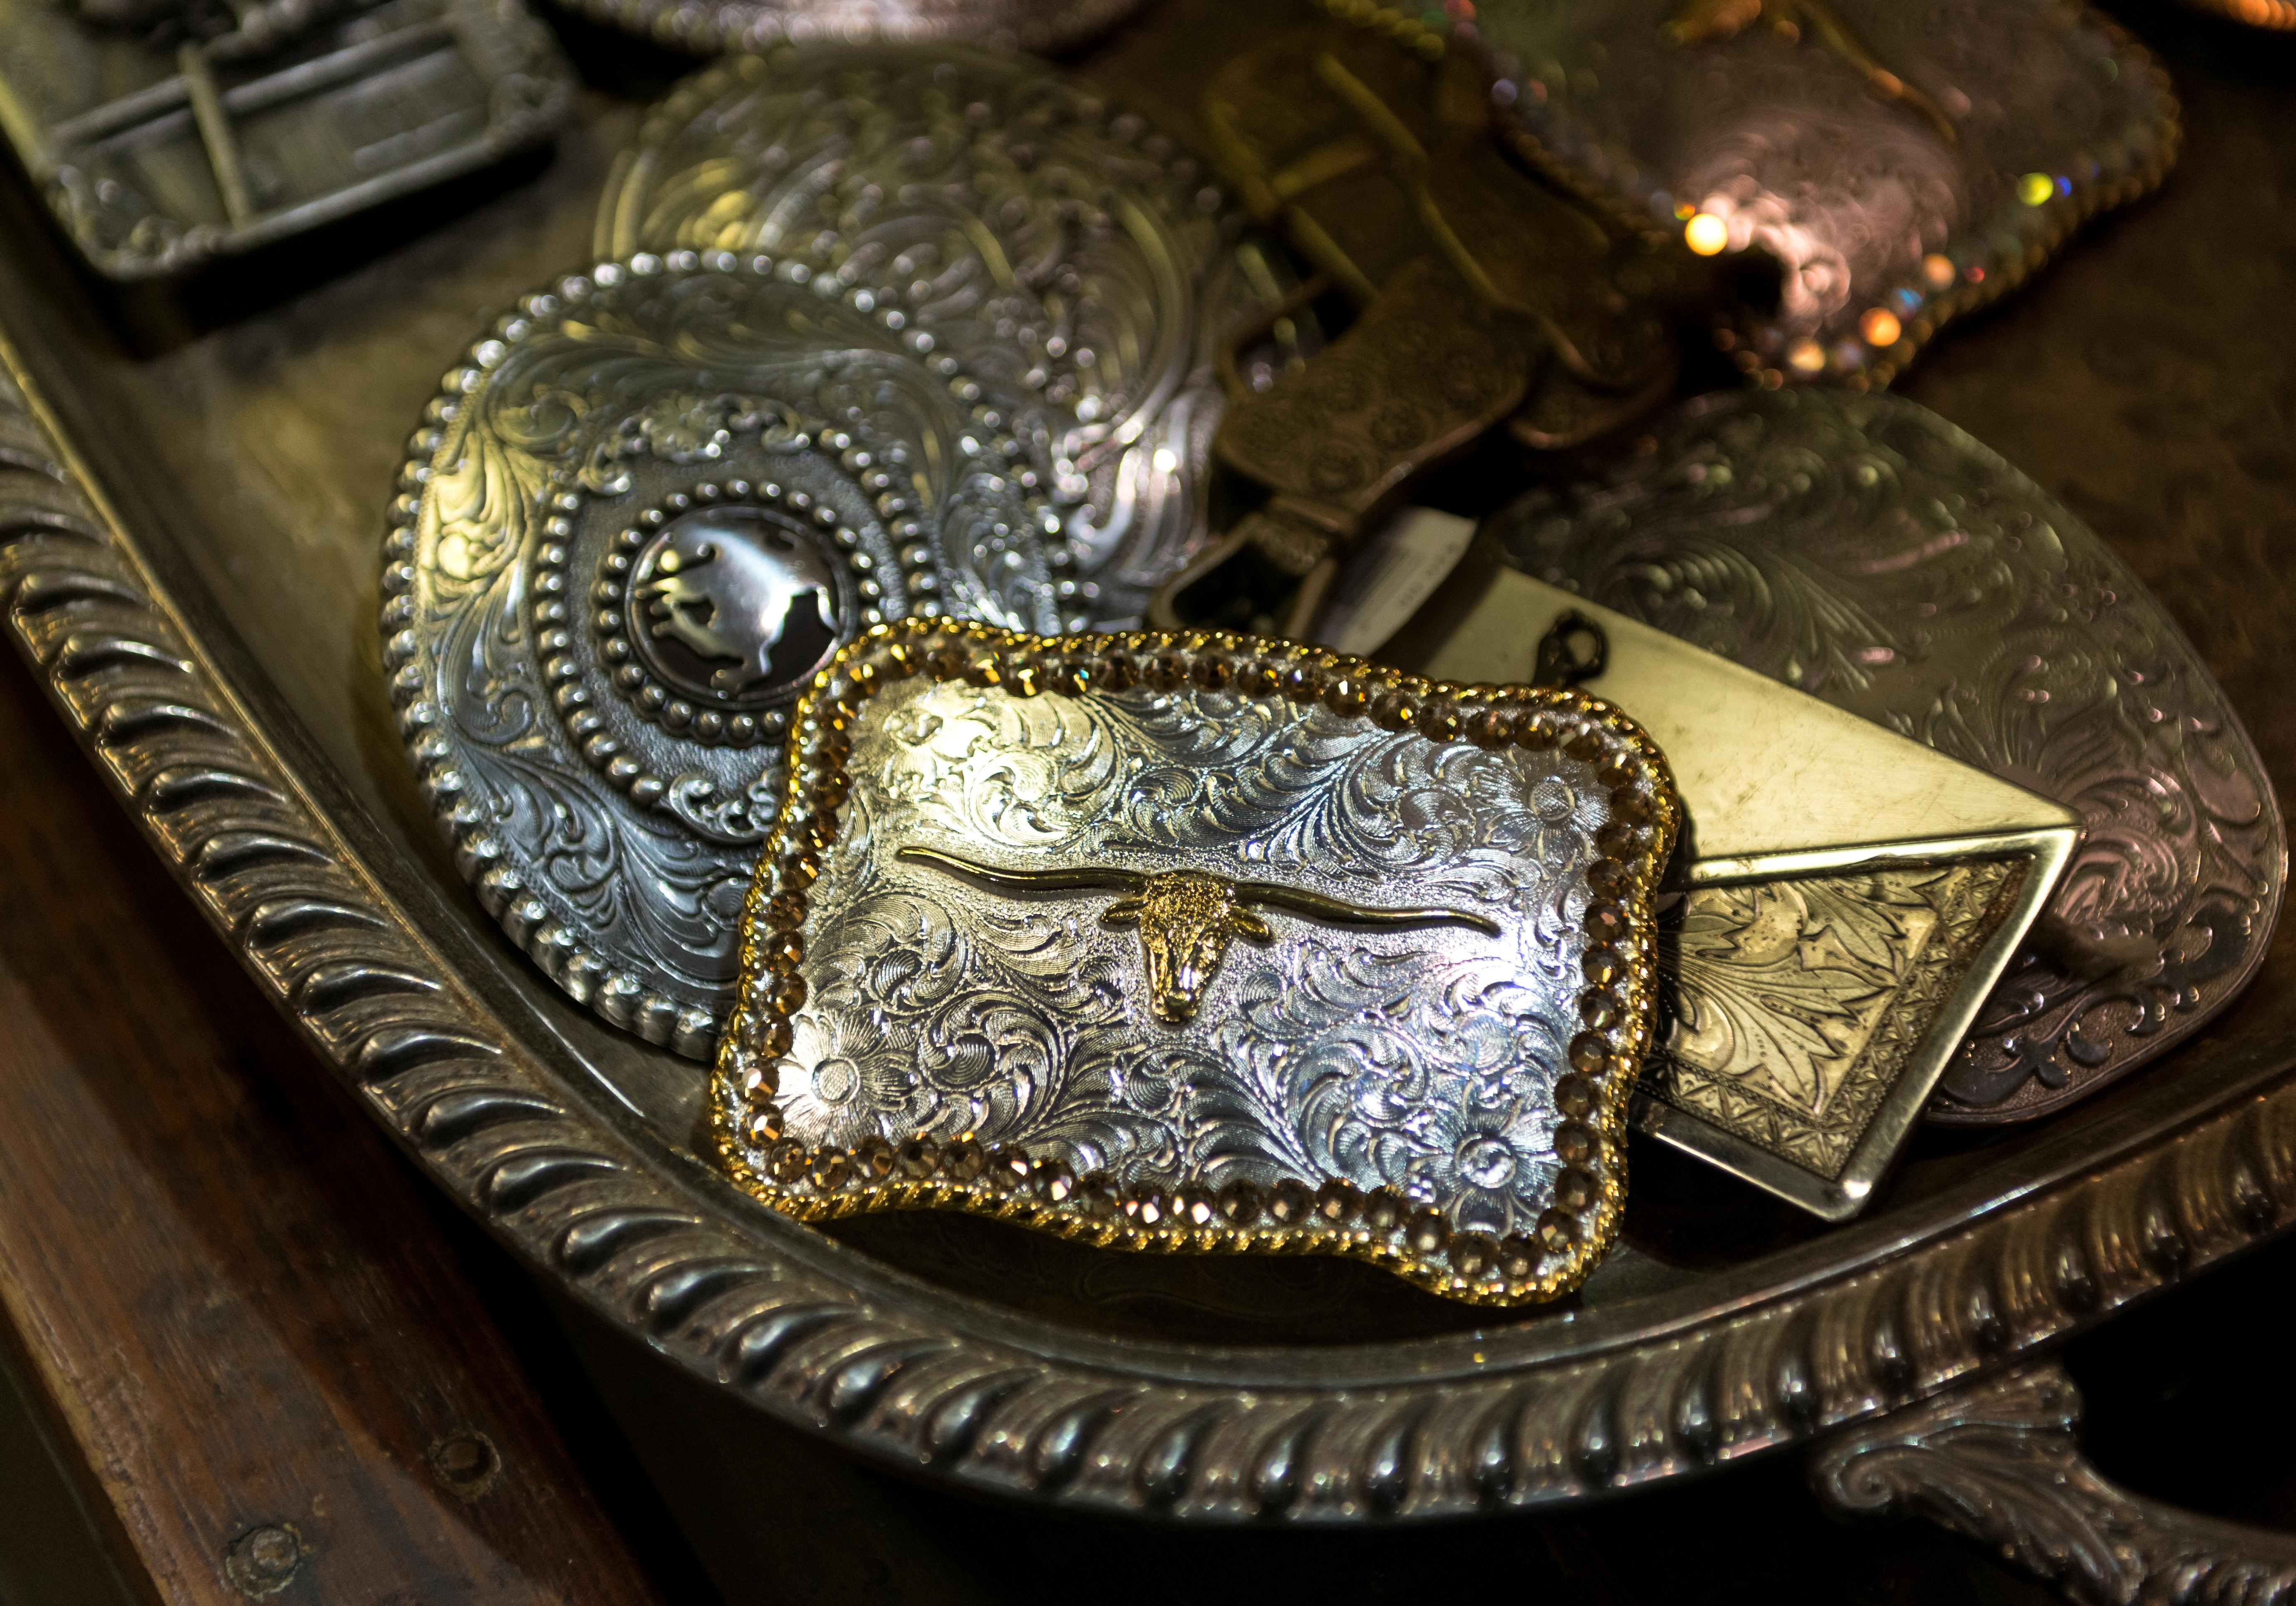
metal, usa, america, jewellery, united states, bull, gold, silver, cowboy, western, texas, rodeo, north america, buckle, san antonio, belts, carol m highsmith, wild west, belt buckles, fashion accessory, bling bling